Queueing theory

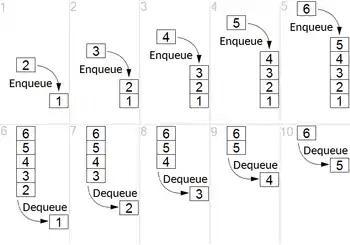
First in first out (FIFO) queue example

Also called "first-come, first-served" (FCFS), this principle states that customers are served one at a time and that the customer that has been waiting the longest is served first.